Diabloceratops

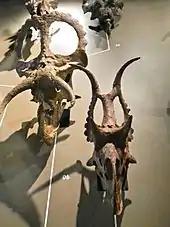
Restored skulls of "Nasutoceratops" (left) and "Diabloceratops", Natural History Museum of Utah

"Diabloceratops" was a medium-sized ceratopsian, growing up to in length and in body mass. It was built like a typical ceratopsian in that it had a large neck frill made of bone. It had a small horn on the nose, perhaps a second horn in front of that, and a pair of relatively small horns above the eyes. The skull is deeper and shorter than that of any other centrosaurines.